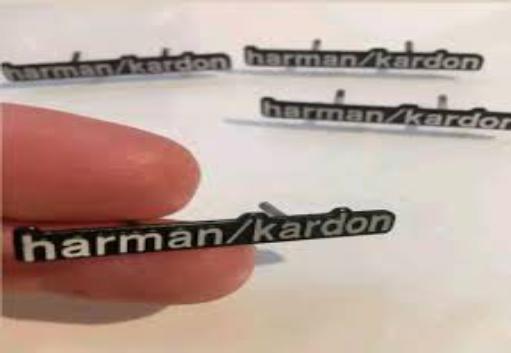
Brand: HARMAN KARDON
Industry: Electronic